New York Game Awards

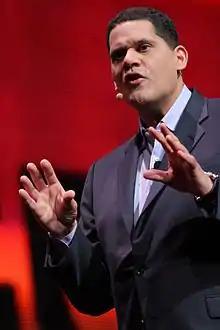
Reggie Fils-Aimé won the Andrew Yoon Legend Award in 2020.

The 7th Annual New York Game Awards were hosted by Devin Delliquanti of "The Daily Show". Musician Shilpa Ray performed.